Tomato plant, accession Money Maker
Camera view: tilt-top (135 deg); turntable rotation: 30 degrees
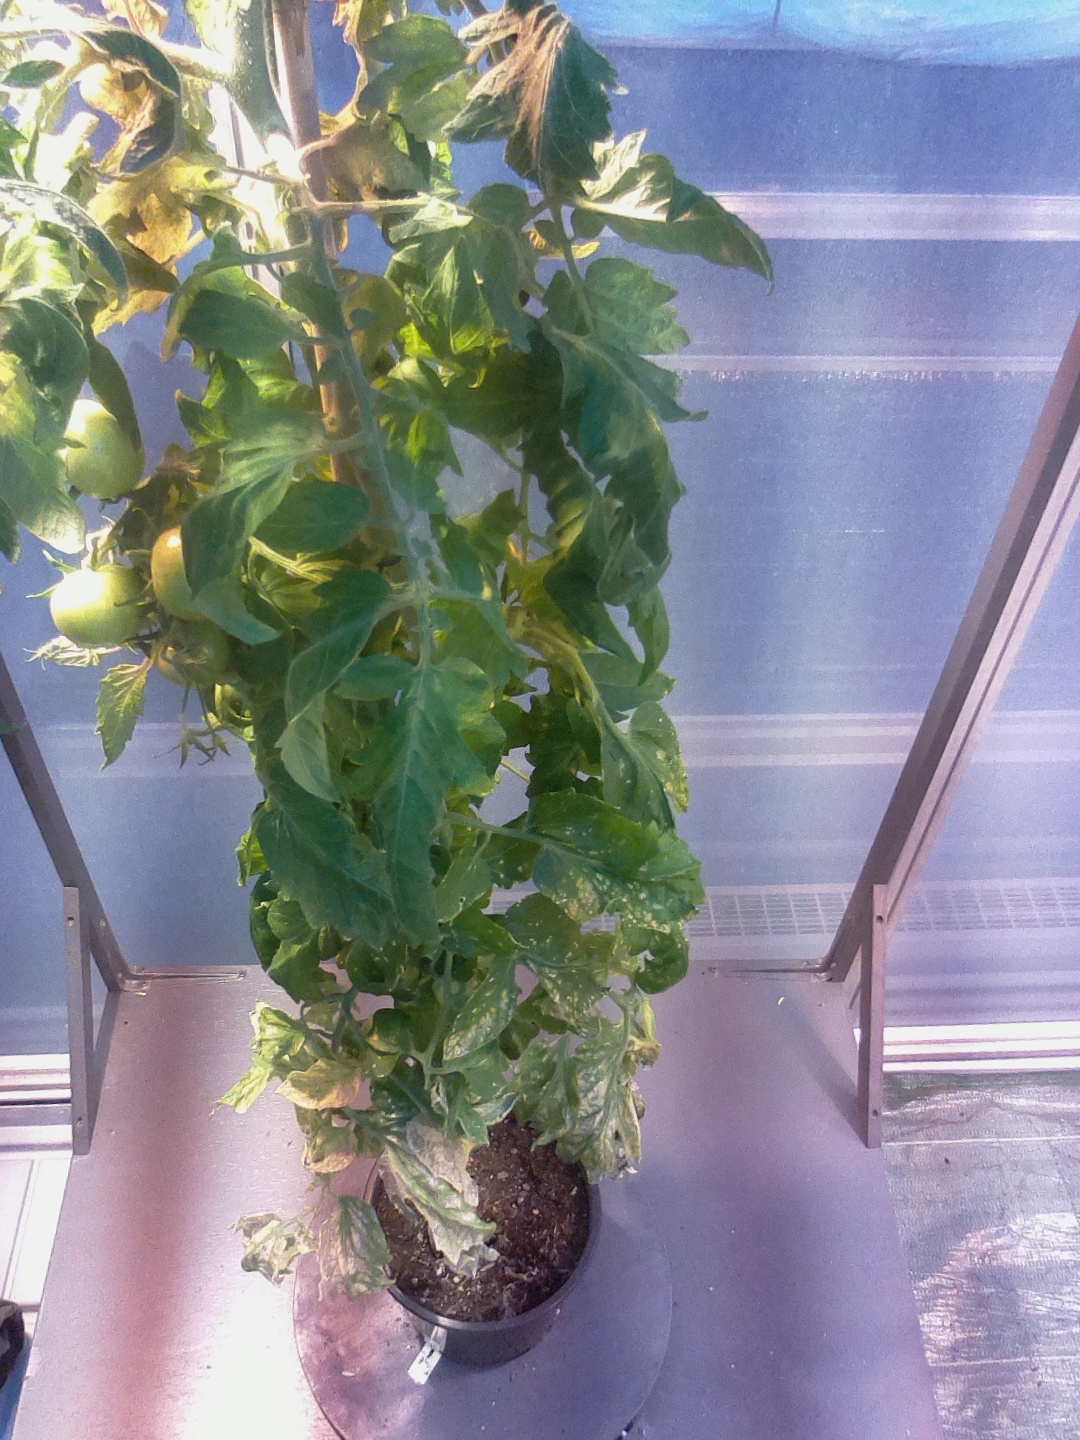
BBCH growth stage 75: 50%-60% of final fruit size